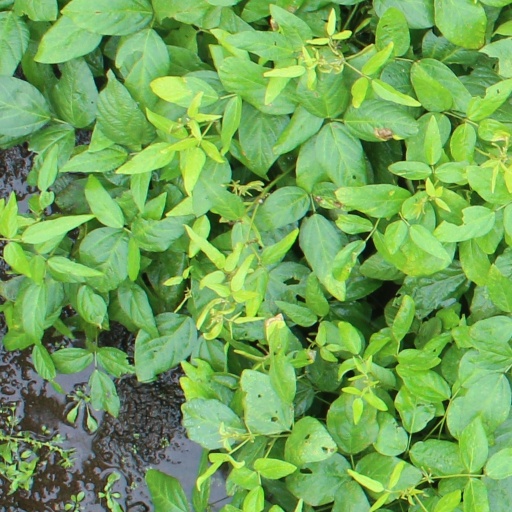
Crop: soybean